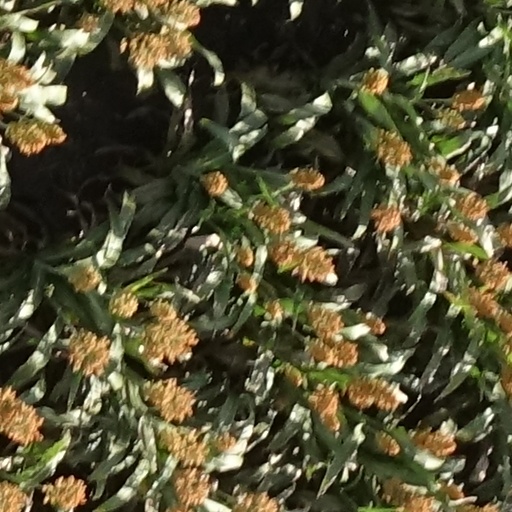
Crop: sorghum